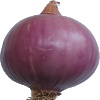
Label: Onion Red Peeled 1